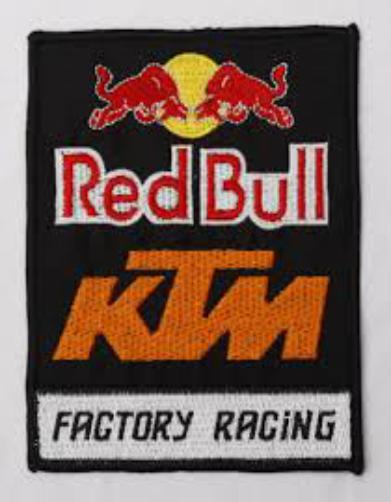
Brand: KTM
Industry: Transportation